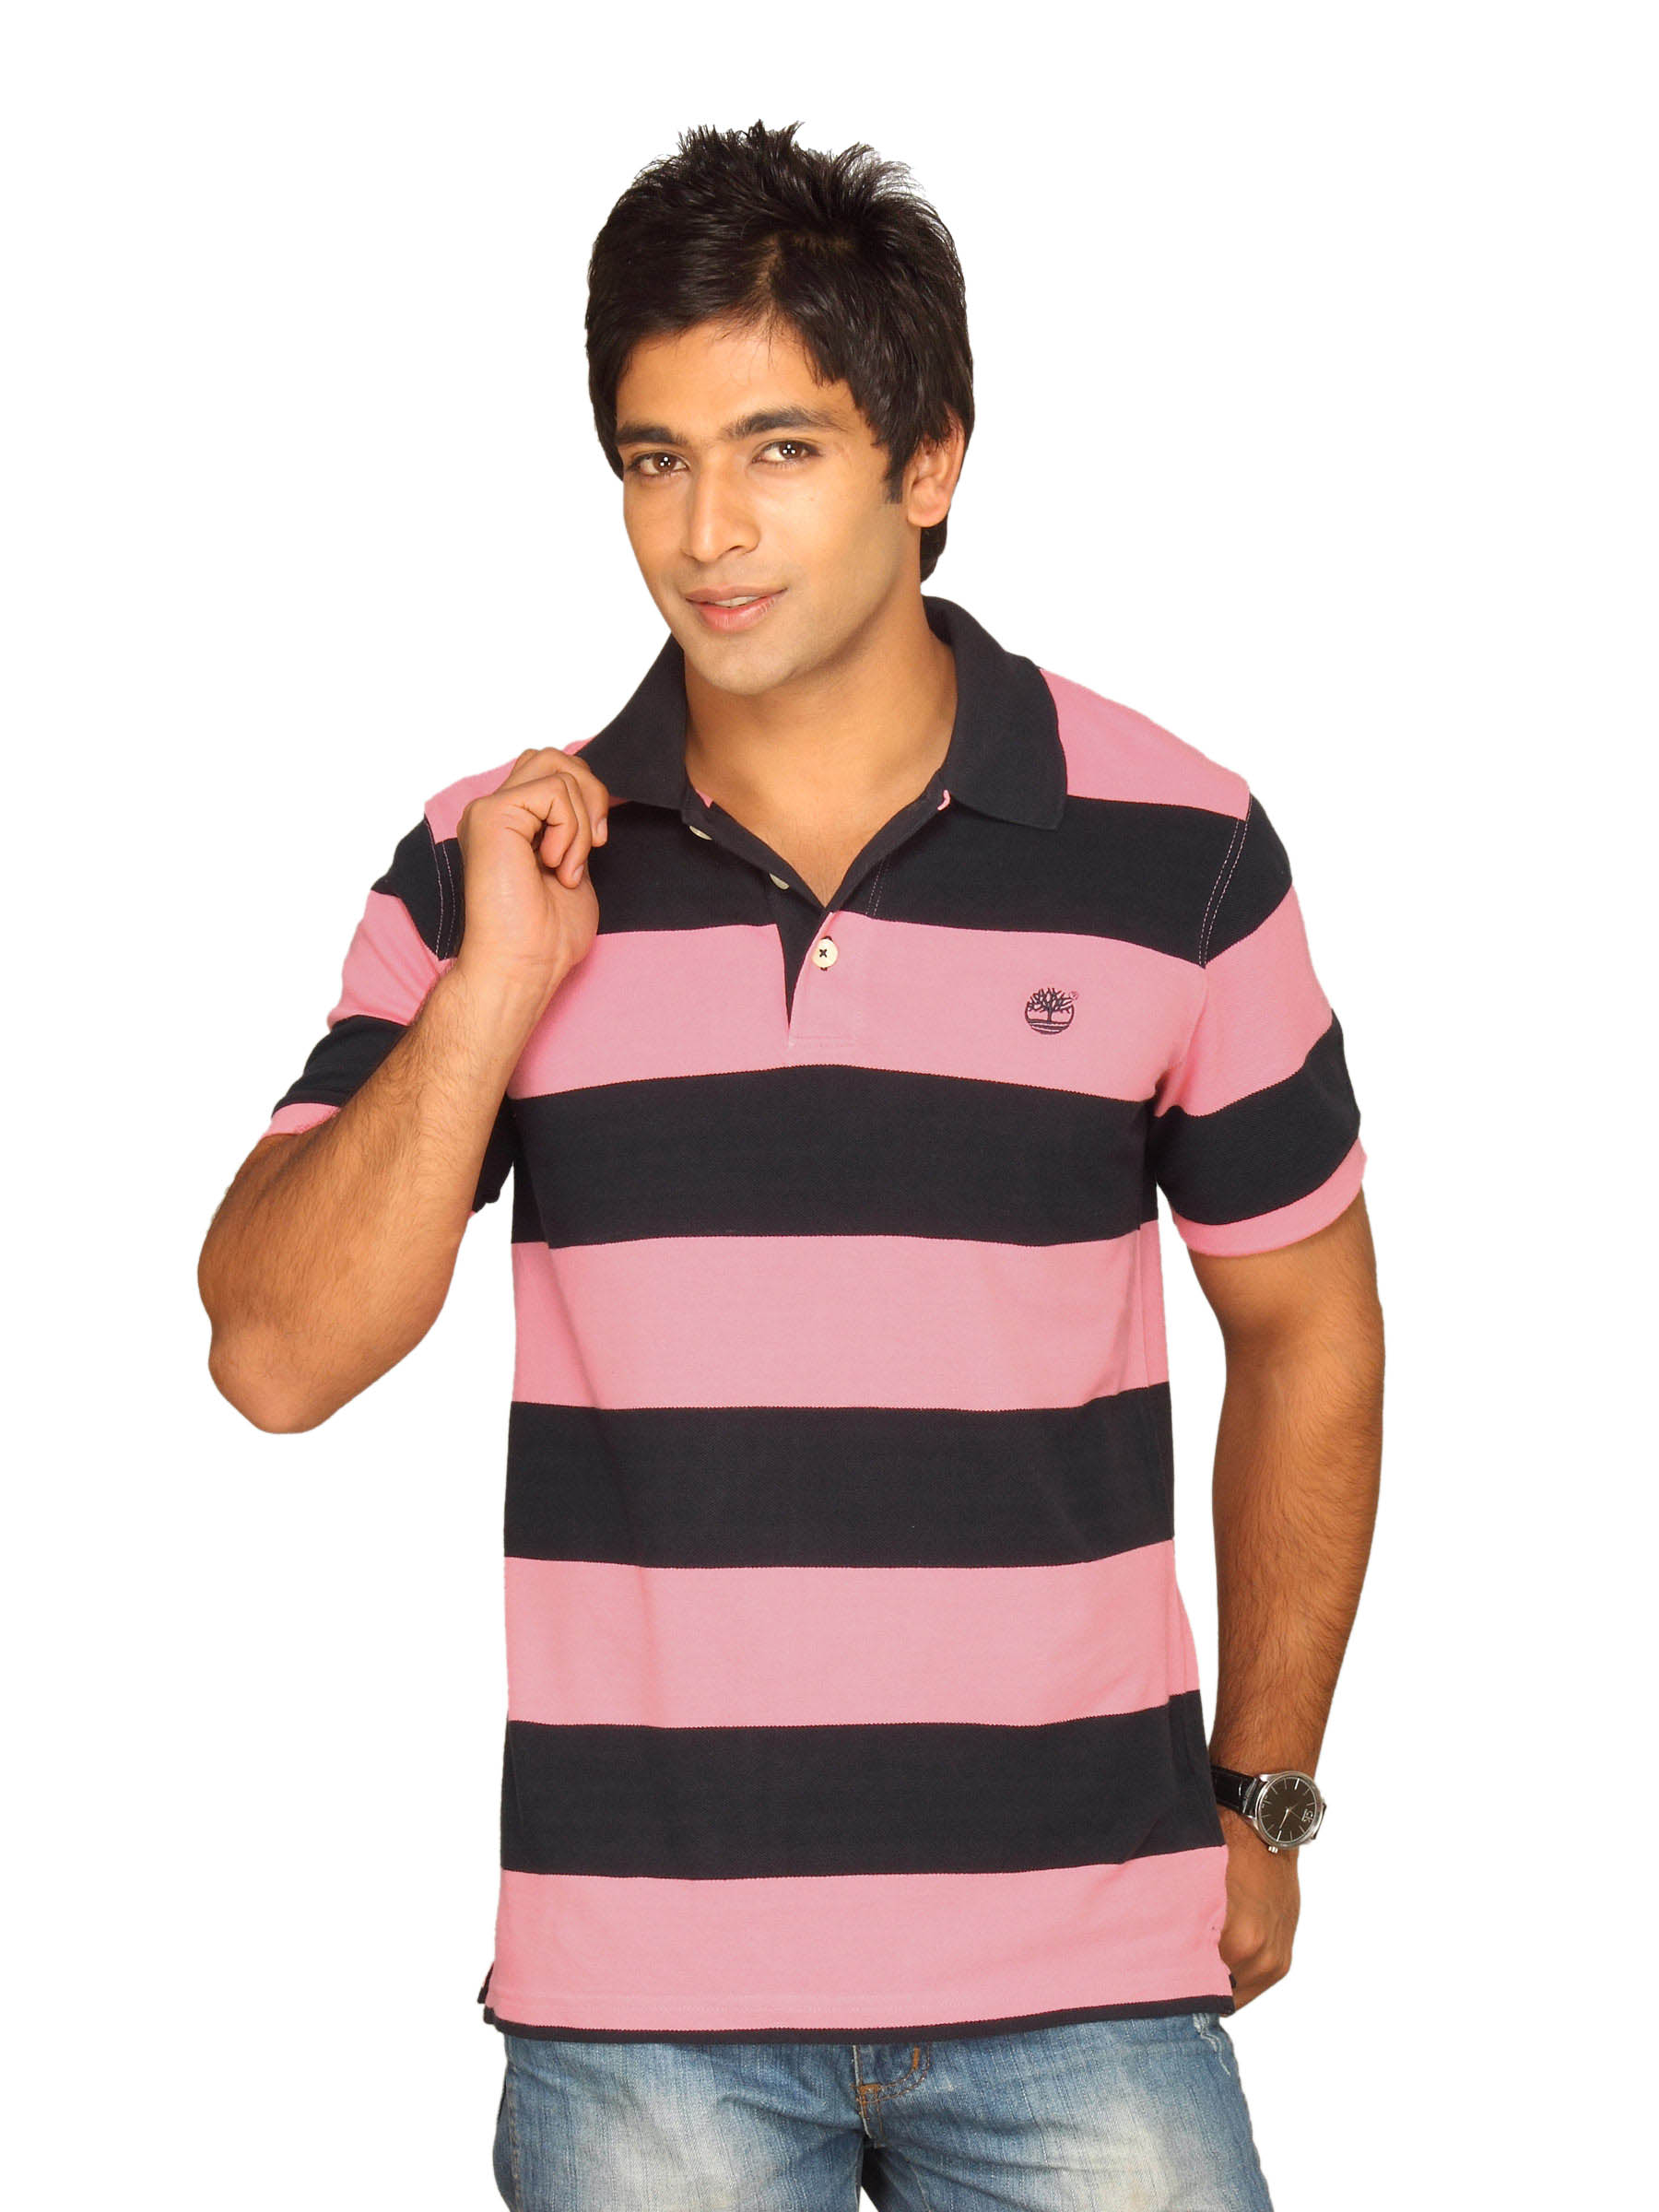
Timberland Men's Rugby Stripe Pique Polo Pink T-shirt
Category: Apparel / Topwear / Tshirts
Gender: Men
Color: Pink
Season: Summer 2011
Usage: Casual